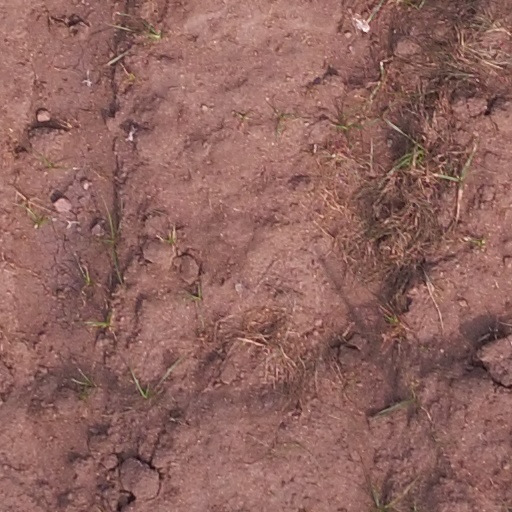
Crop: maize; corn